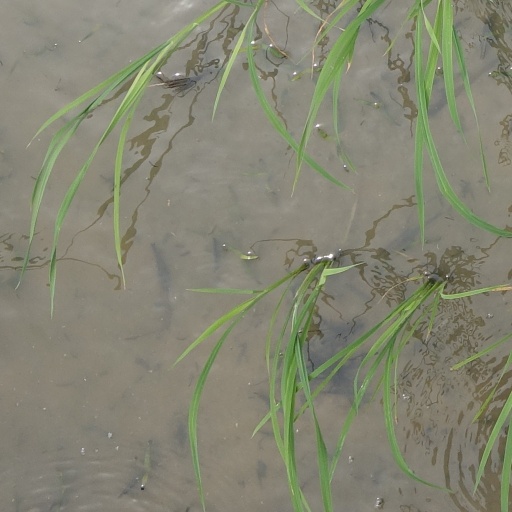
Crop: rice